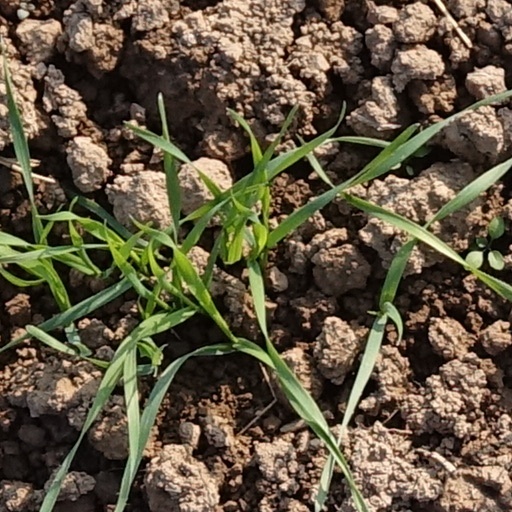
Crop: wheat